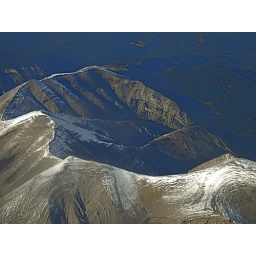
View from left hand side window seat on BA flight LAX/LHR flying over the Rocky Mountains.